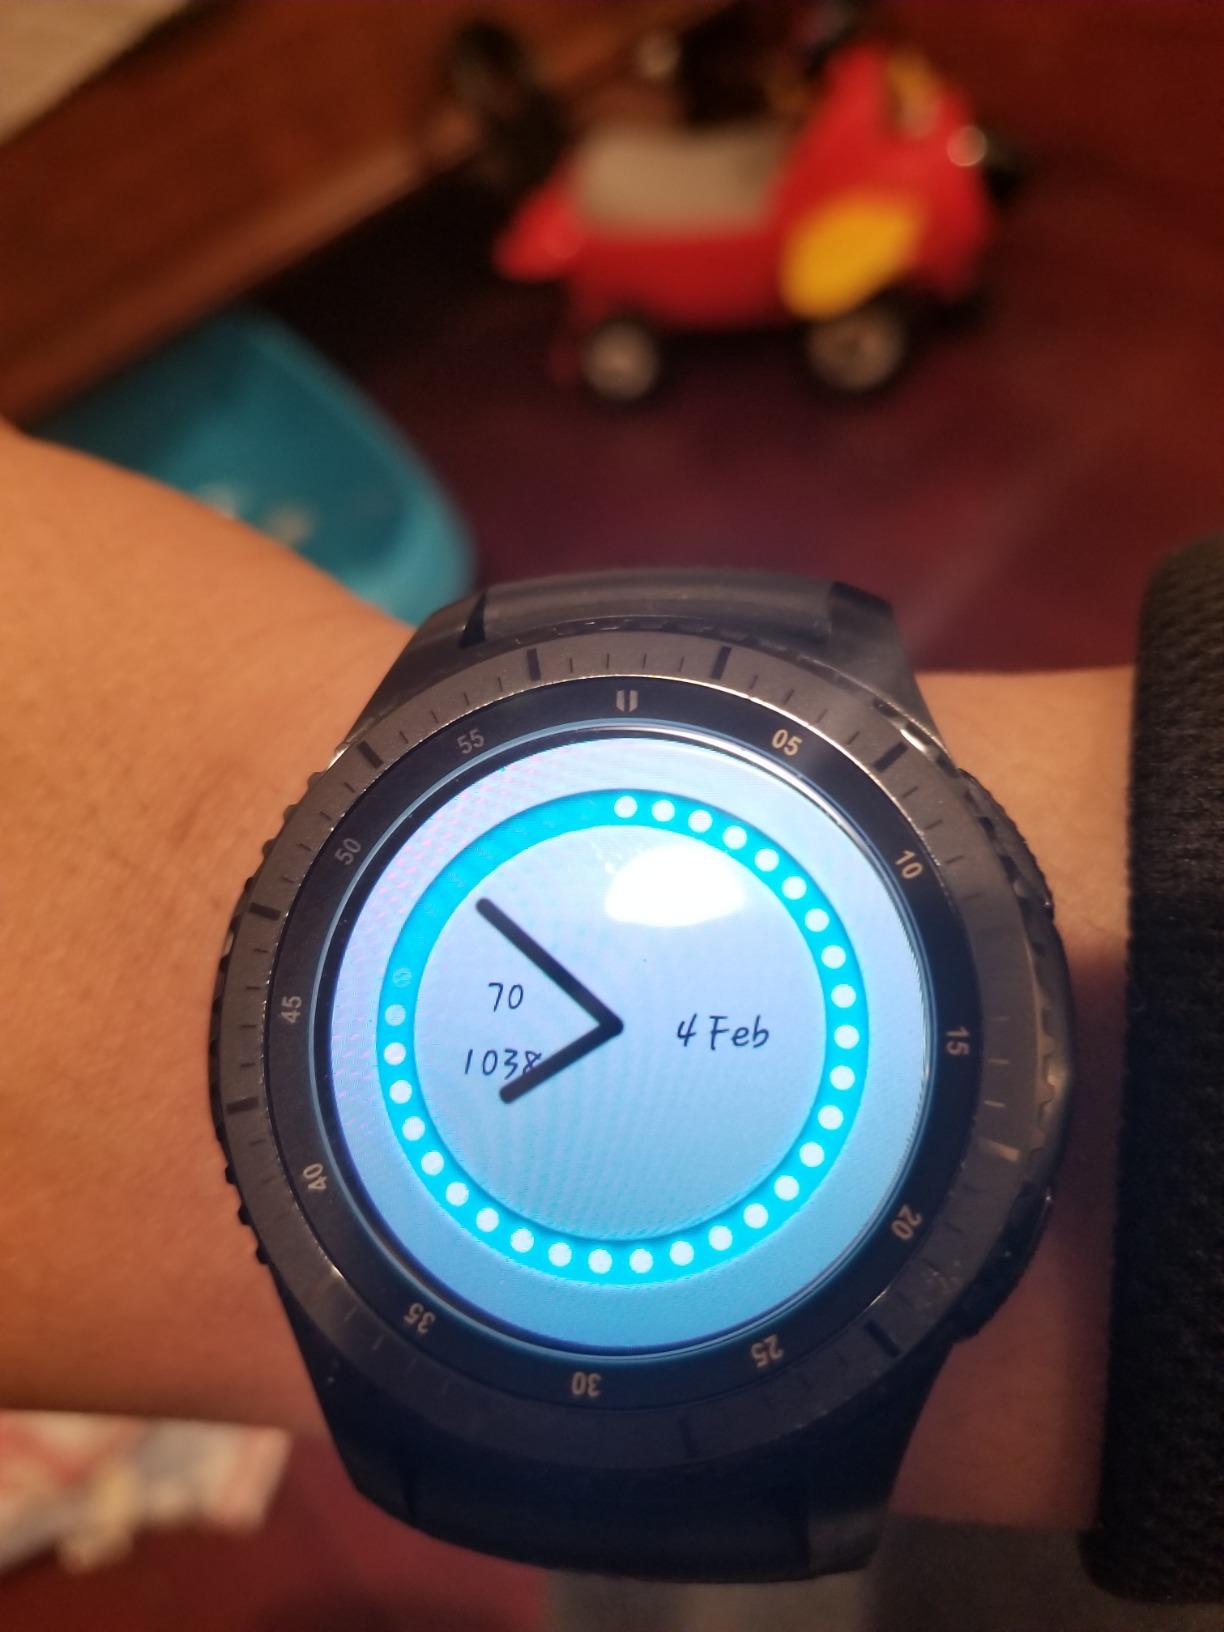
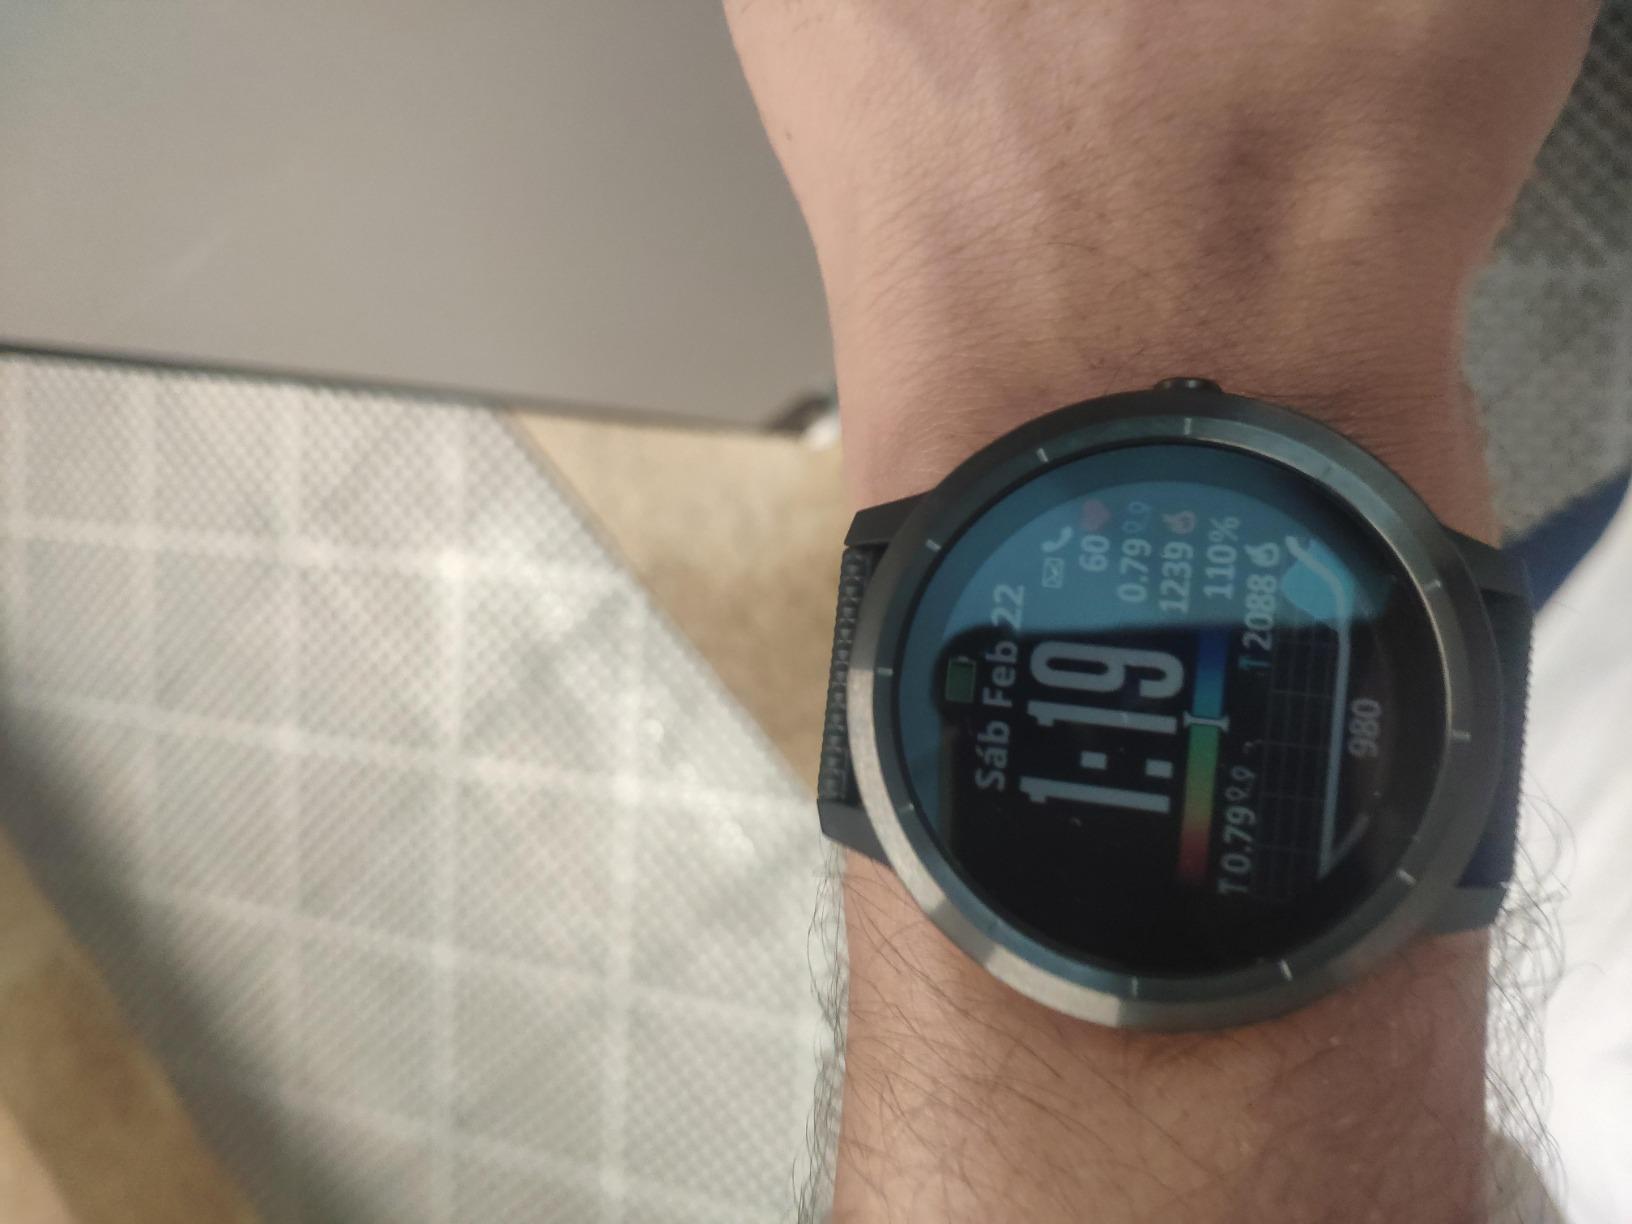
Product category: smartwatch
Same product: no